Egg drop soup
Also known as:
ar - Arabic: حساء البيض
az - Azerbaijani: Danxuatan
de - German: Einlaufsuppe
es - Spanish: Sopa de huevo
fr - French: Soupe aux œufs
hy - Armenian: Դանհուատան
id - Indonesian: Sup telur
ja - Japanese: かき玉汁
jv - Javanese: Sop endhog
ko - Korean: 단화탕
lo - Lao: ຕົ້ມດອກໄຂ່
pnb - Western Punjabi: آنڈے دا سوپ
ru - Russian: Суп с яичными хлопьями
th - Thai: ซุปใสใส่ไข่
tl - Tagalog: Sabaw na hinulugan ng itlog
tr - Turkish: Yumurta damlası çorbası
ur - Urdu: انڈے کا سوپ
yue - Cantonese: 蛋花湯
zh - Chinese: 蛋花湯
Category: soup (egg soup)
Cuisine: Chinese
Associated cuisines: Chinese
Area: China
Countries: China
Region: Eastern Asia

The dish is a soup of wispy beaten eggs in chicken broth. Condiments such as black or white pepper, and finely chopped scallions and tofu, are commonly added to the soup. The soup is made by adding a thin stream of beaten eggs to the boiling broth in the final moments of cooking, creating thin, silken strands or flakes of cooked egg that float in the soup.

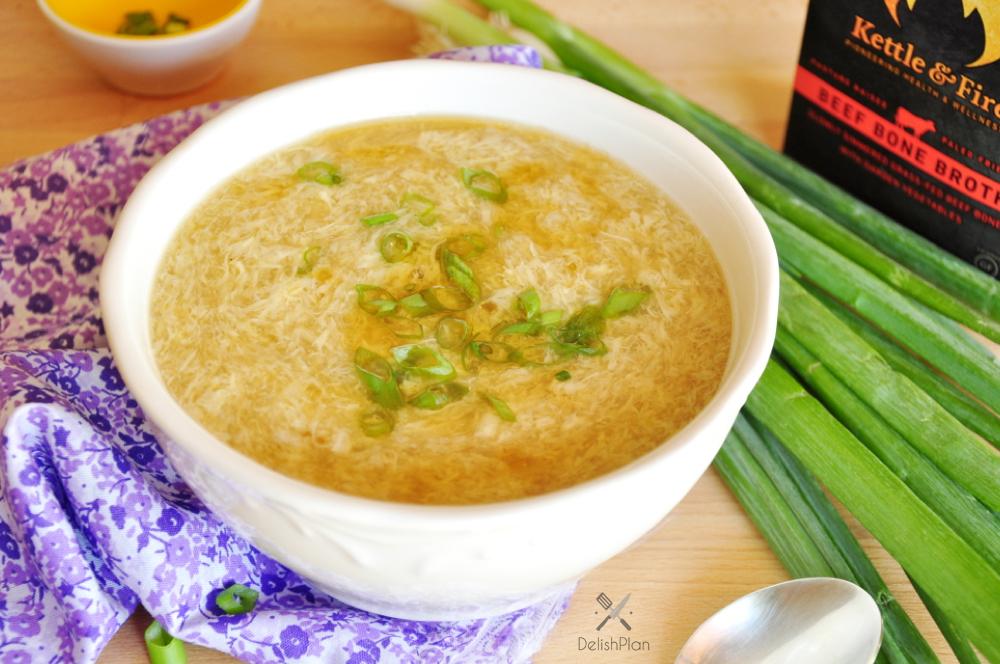
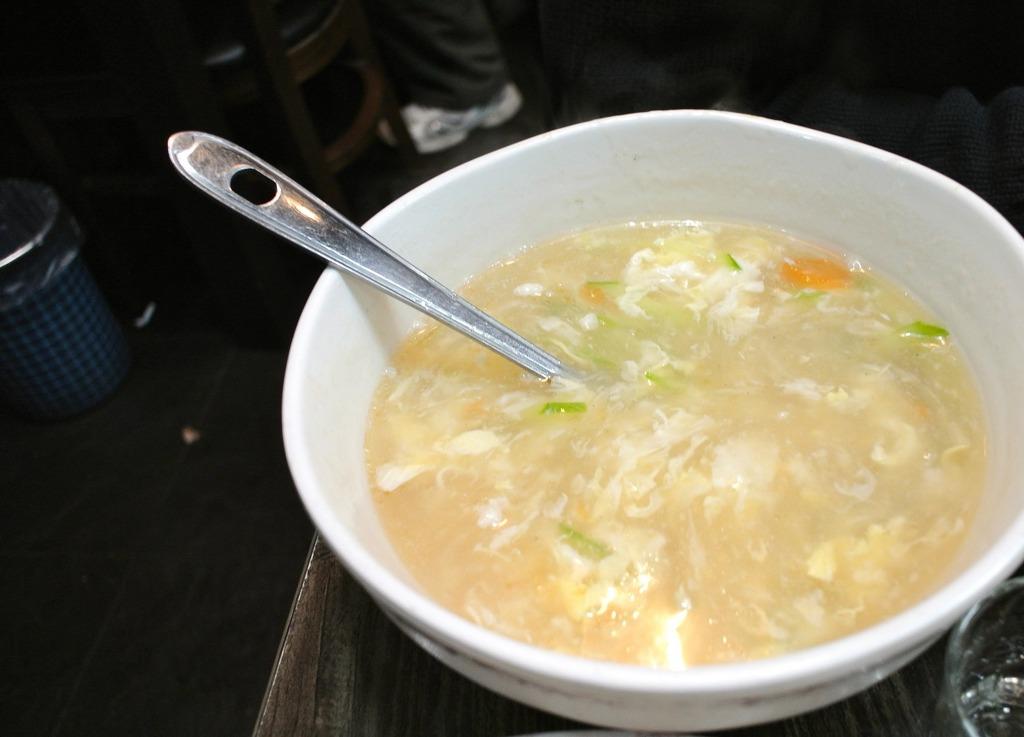
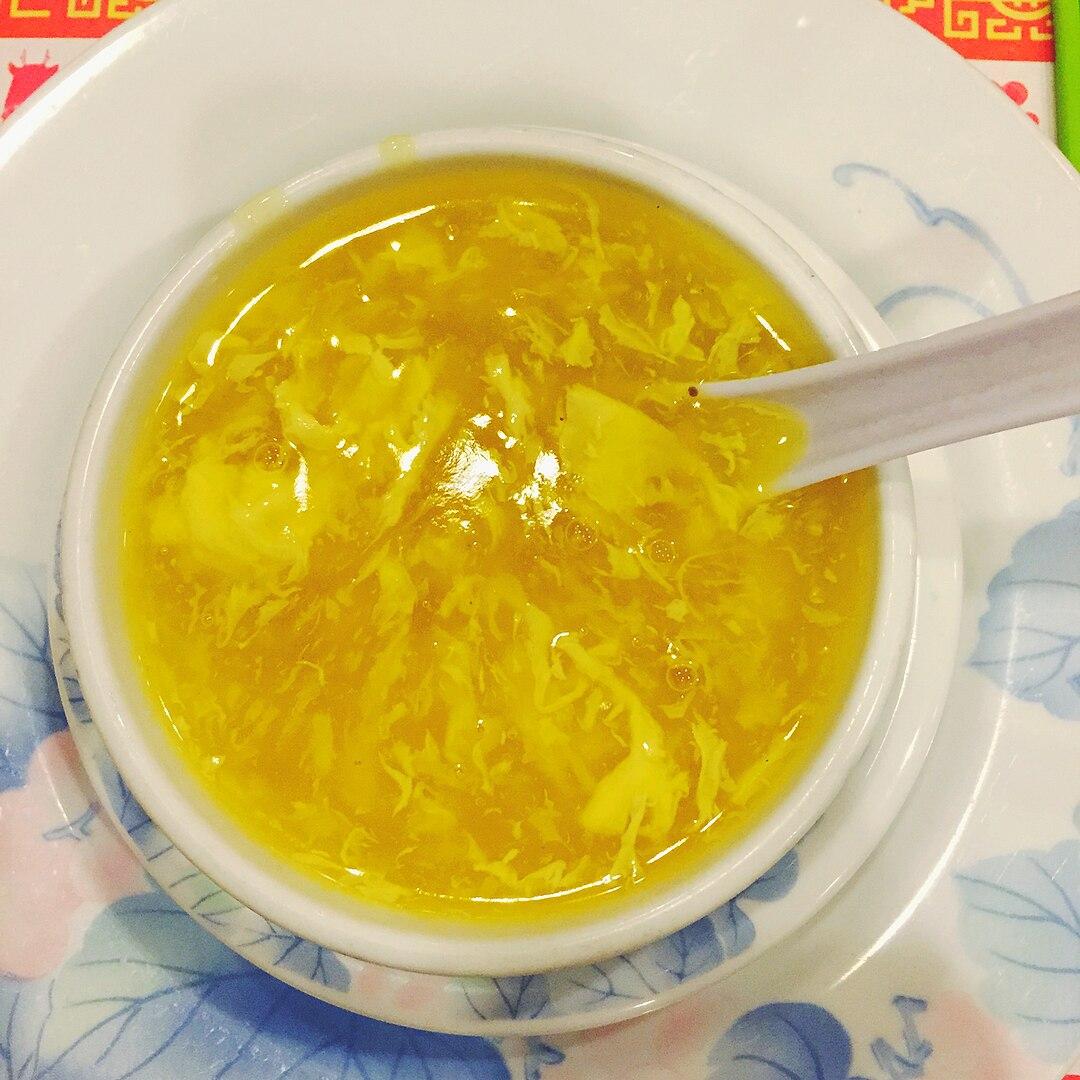
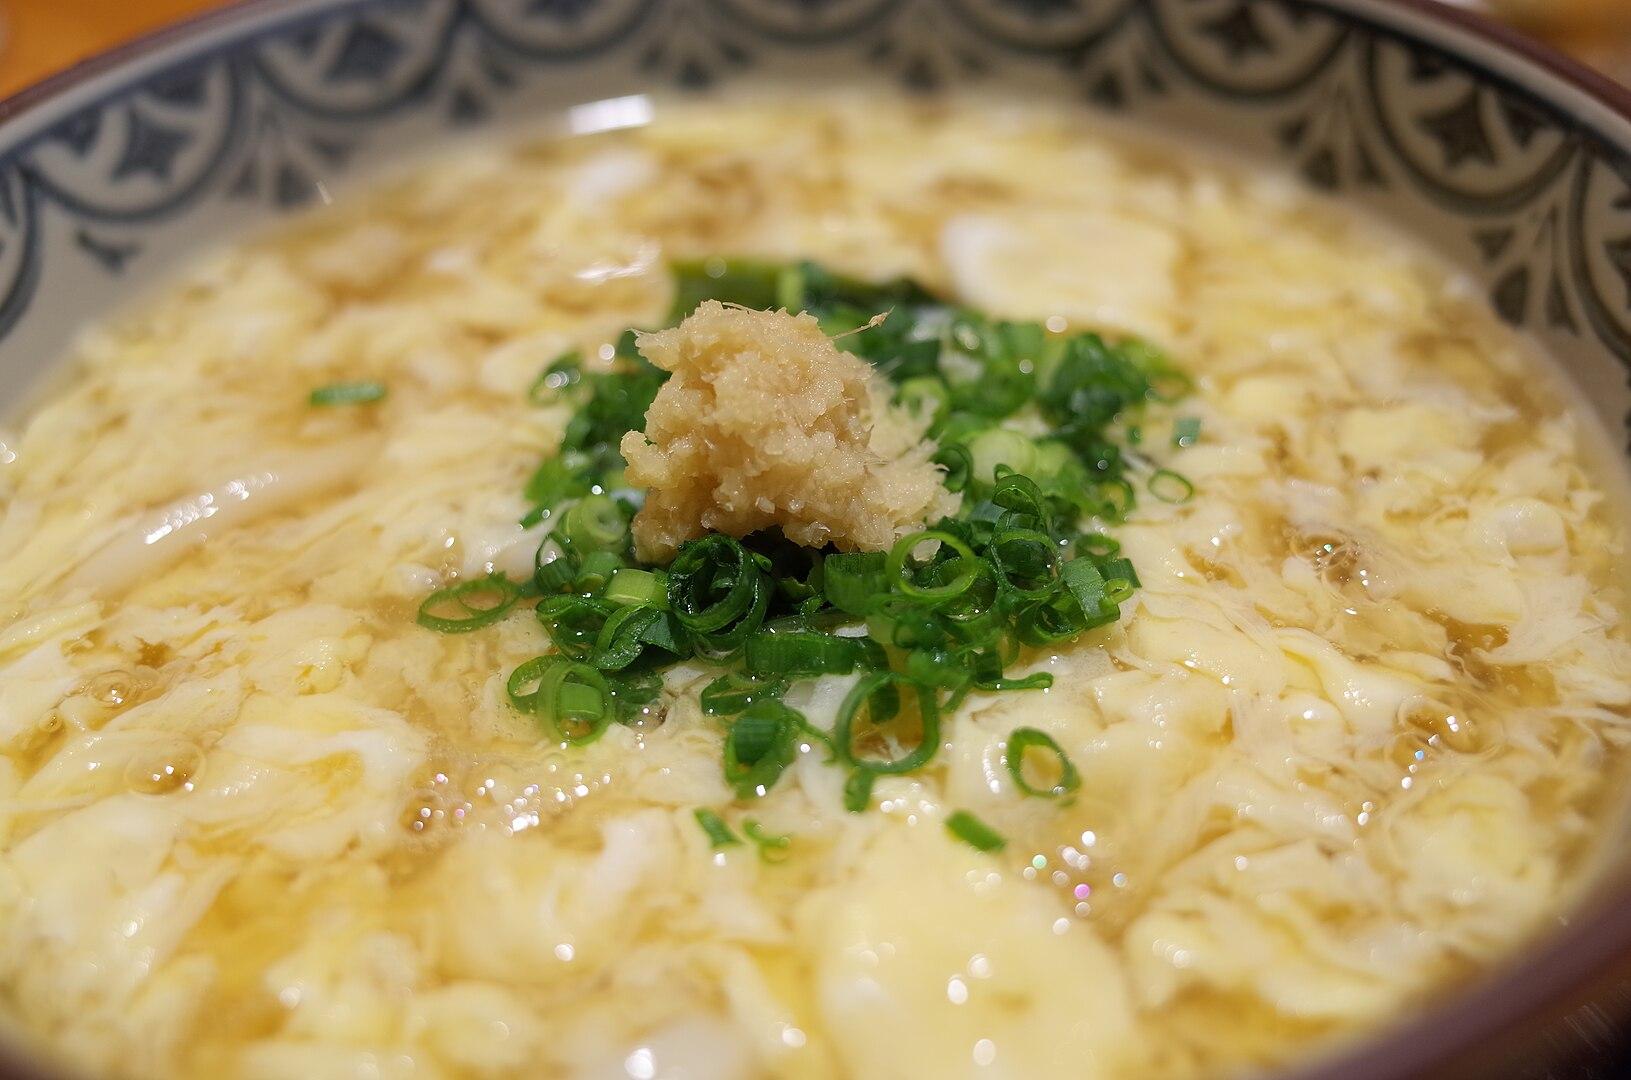
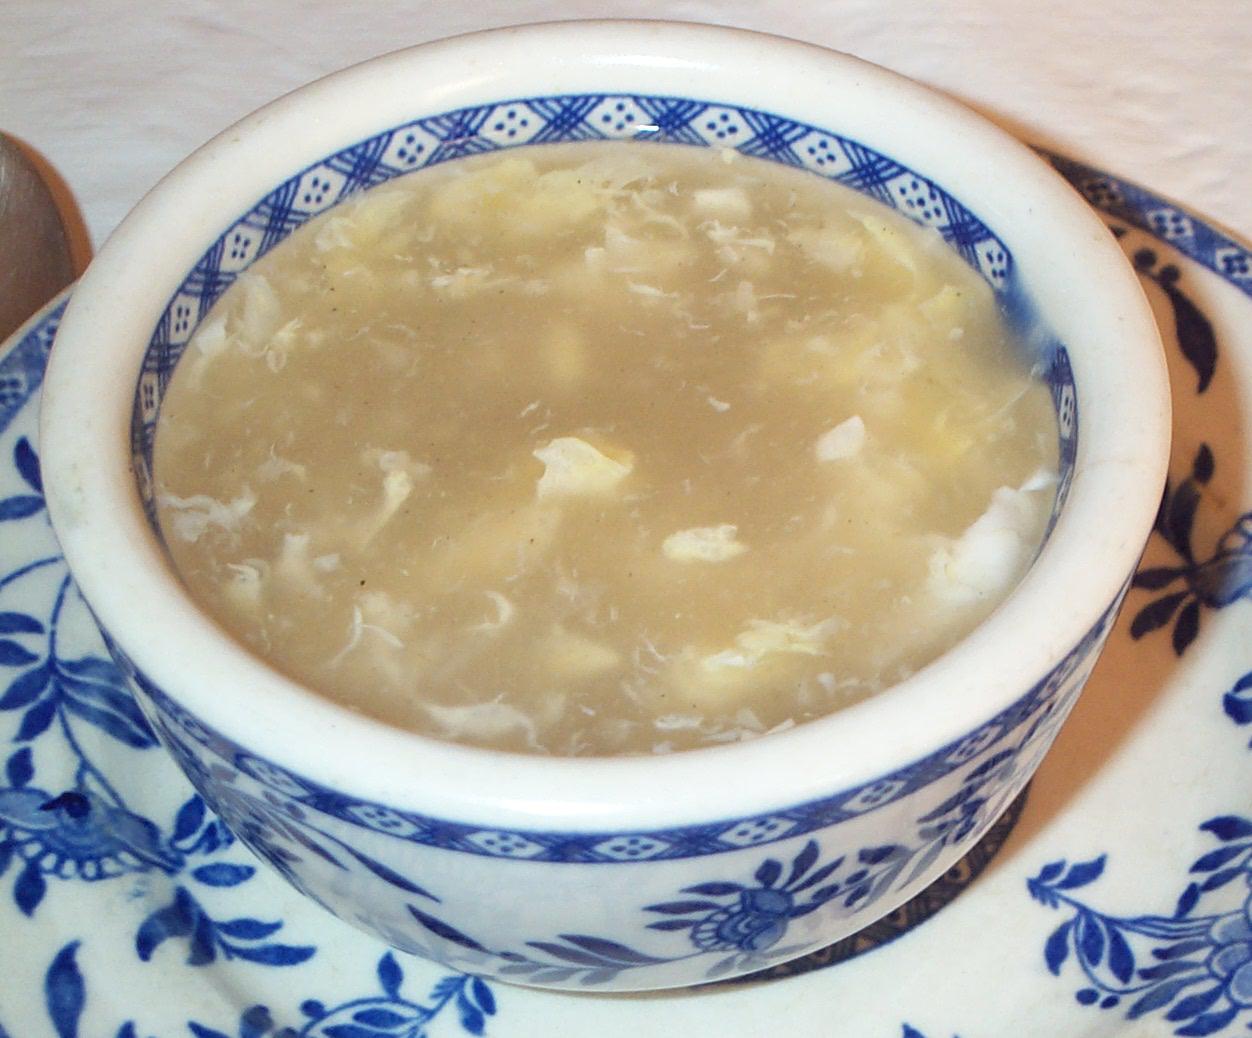
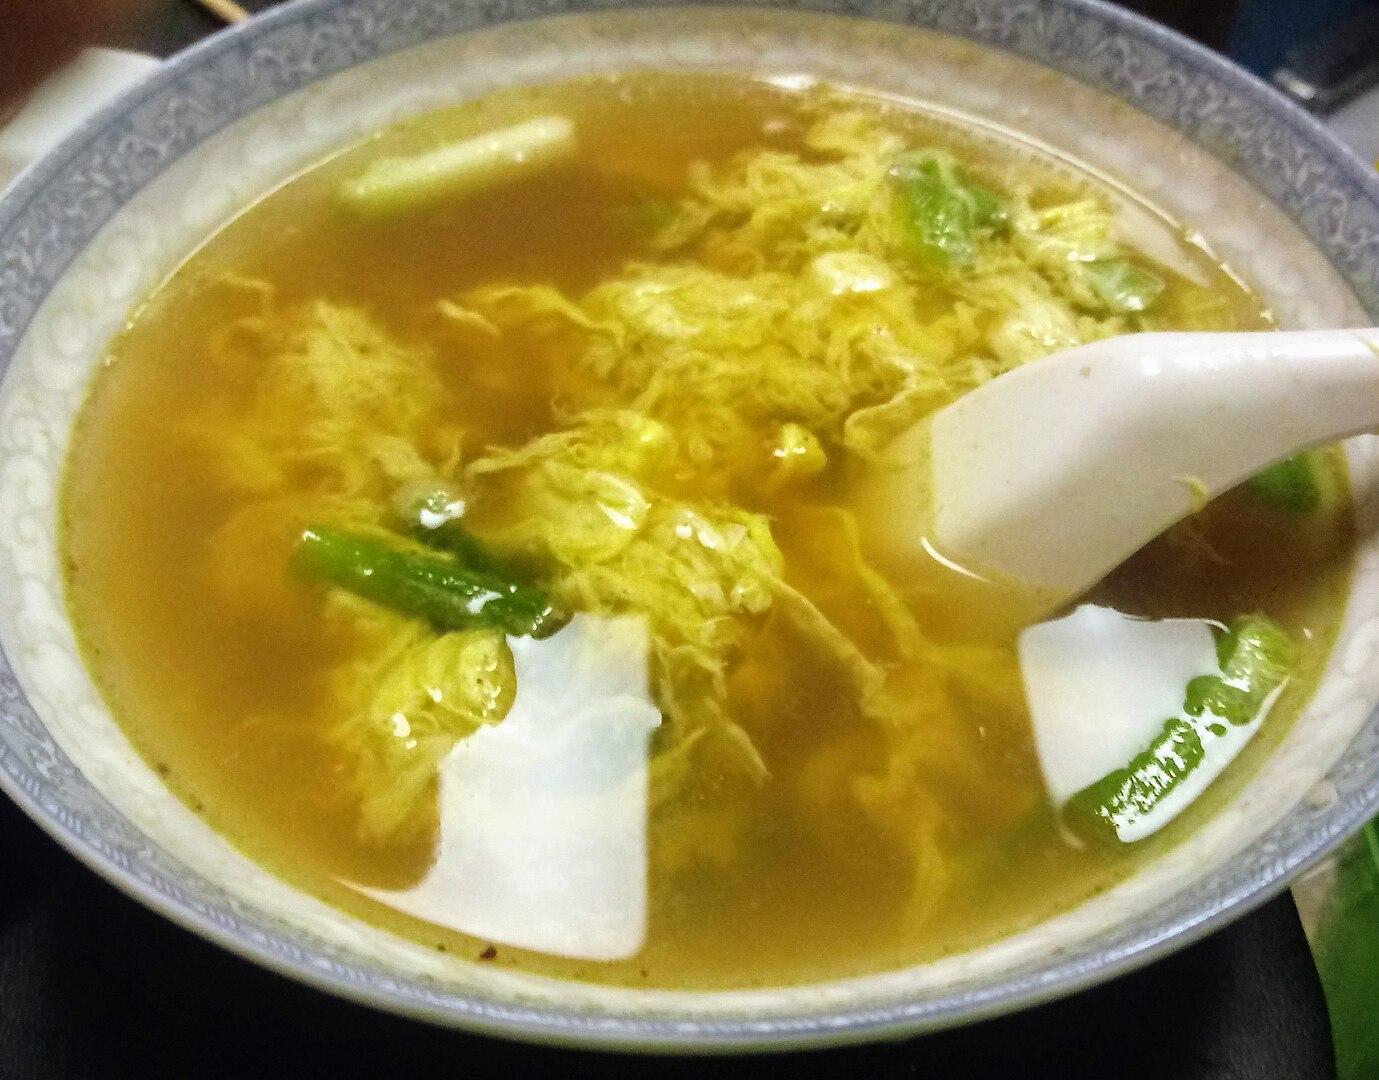